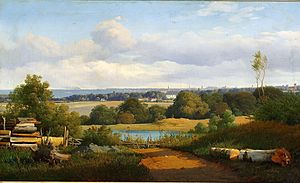
Anton Eduard Kieldrup
Parti fra Ermelunden med udsigt til Gentofte Kirke, Bernstorff Slot og København i baggrunden.
Anton Eduard Kieldrup var en dansk landskabsmaler.